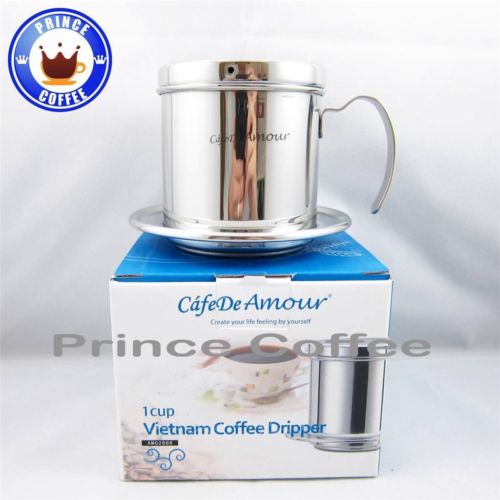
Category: coffee maker